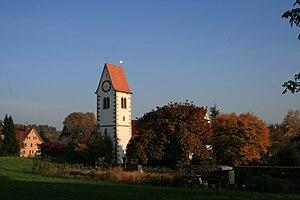
Knonau est une commune suisse du canton de Zurich, située dans le district d'Affoltern.